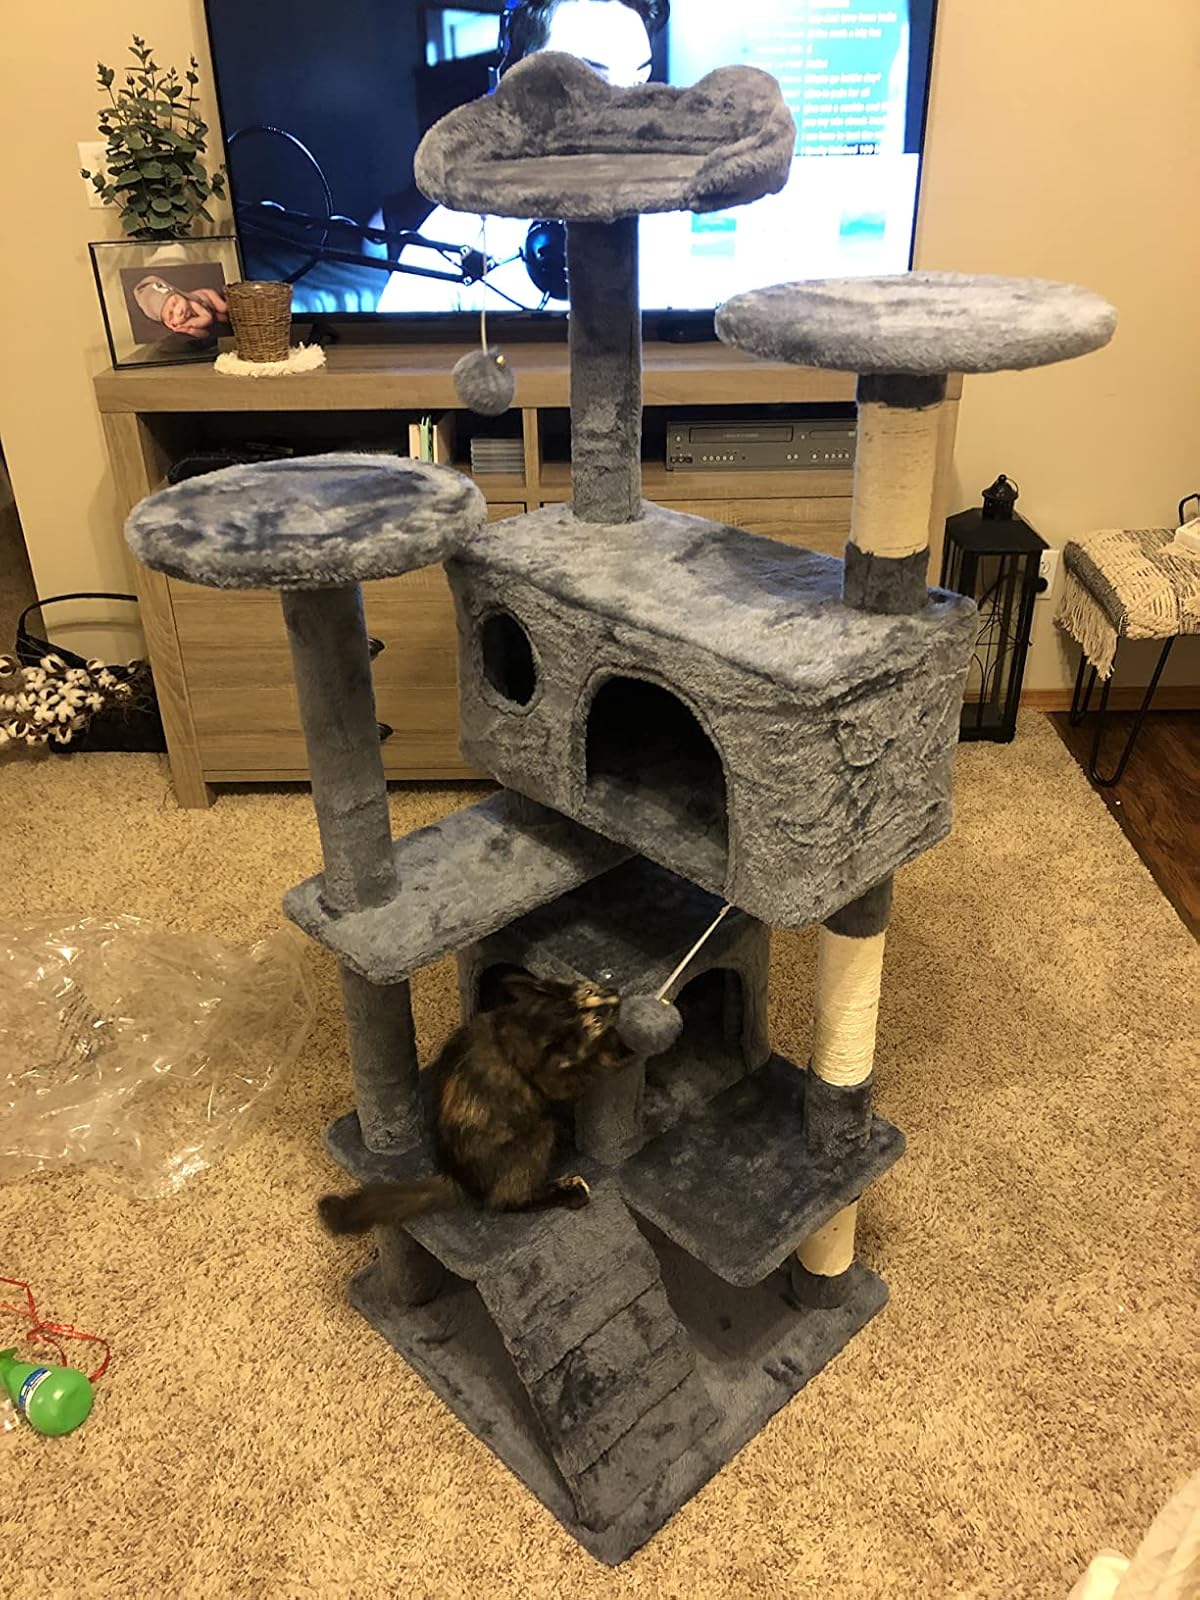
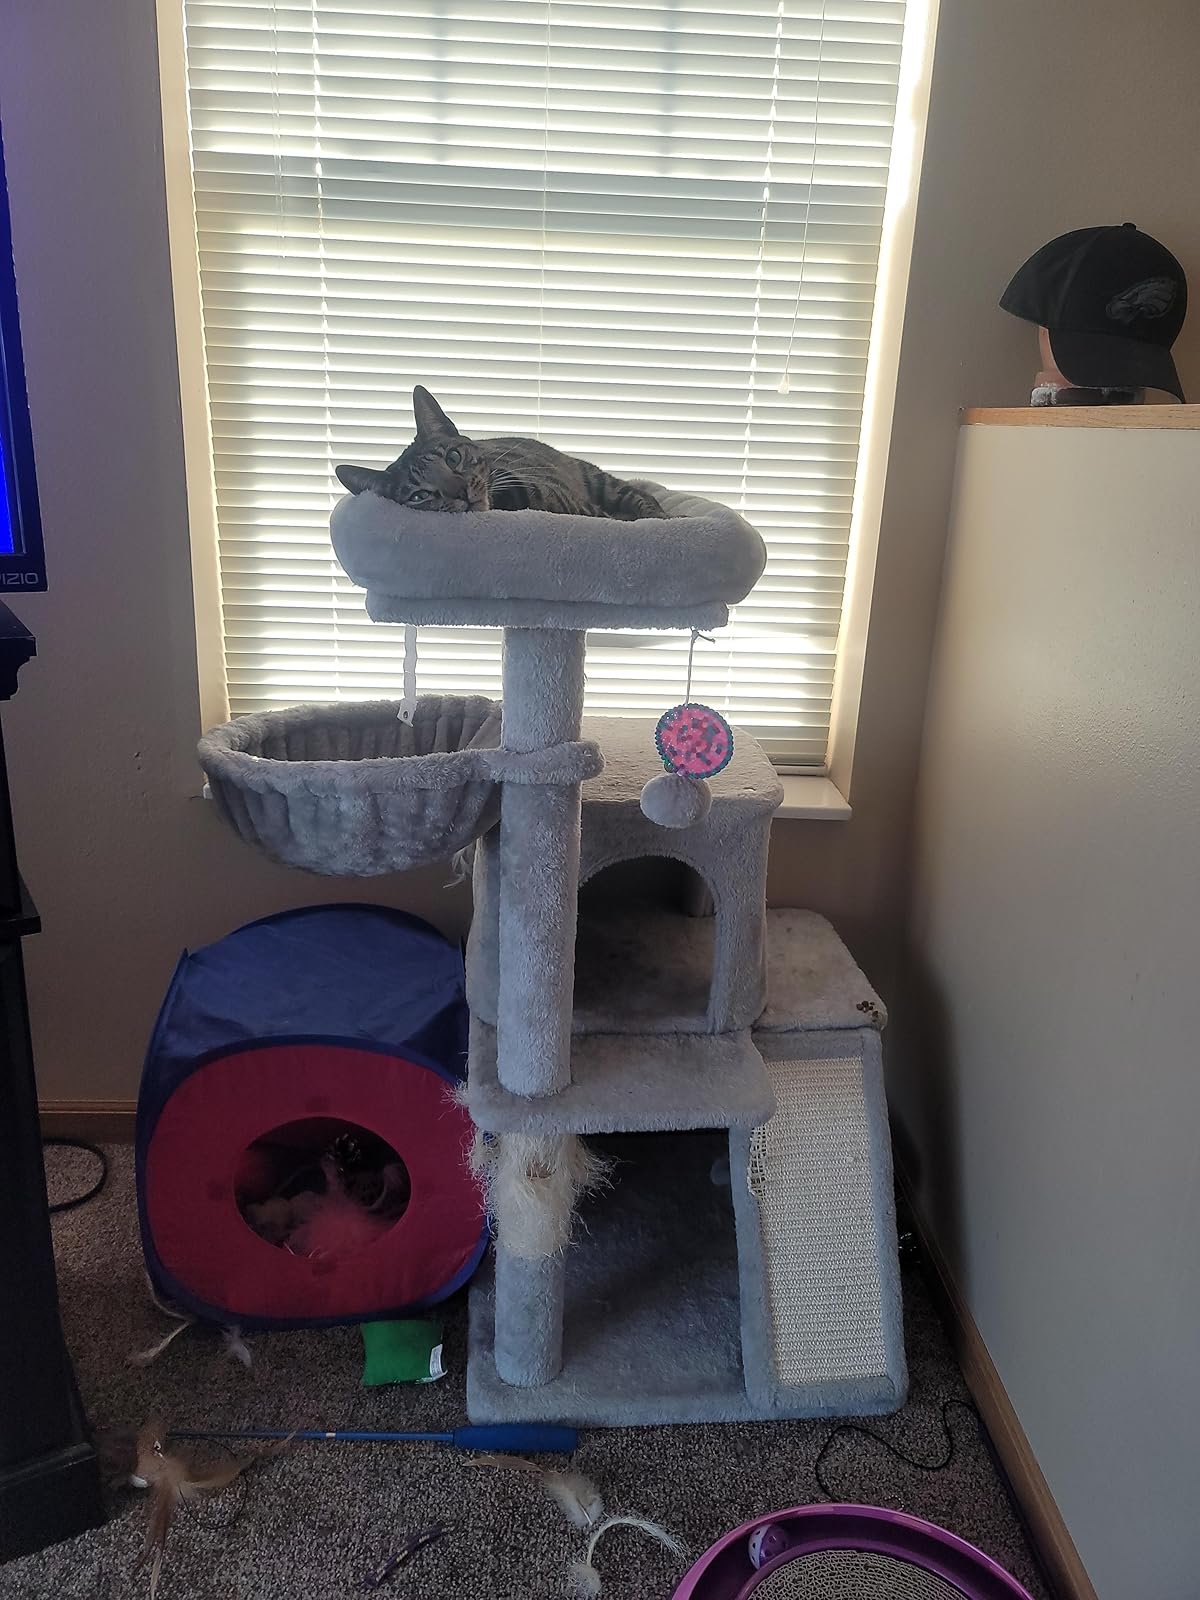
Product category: items_cat tree
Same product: no